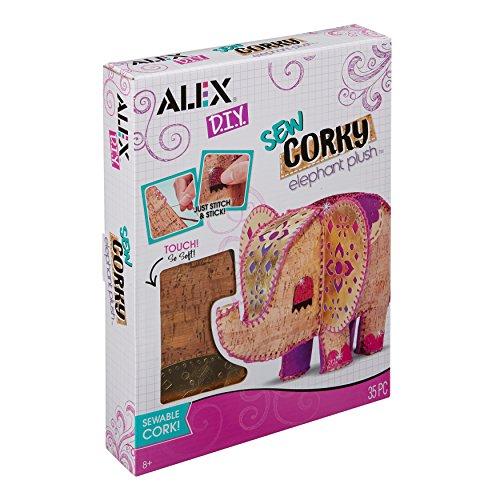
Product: Alex DIY Sew Corky Elephant Plush Kids Art and Craft Activity
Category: Toys & Games | Arts & Crafts | Craft Kits | Sewing
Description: Stitch together a fabulous sparkly elephant.
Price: $13.09
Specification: ProductDimensions:9.5x11.2x2inches|ItemWeight:8ounces|ShippingWeight:8ounces(Viewshippingratesandpolicies)|ASIN:B07CJX7Z1J|Itemmodelnumber:650015-5|Manufacturerrecommendedage:8months-8years